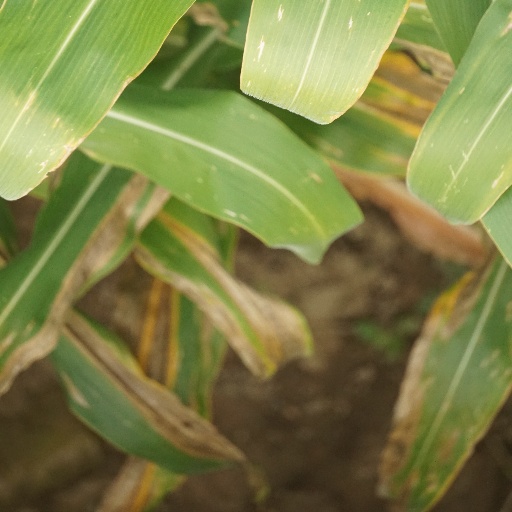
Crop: maize; corn